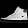
Label: Sneaker